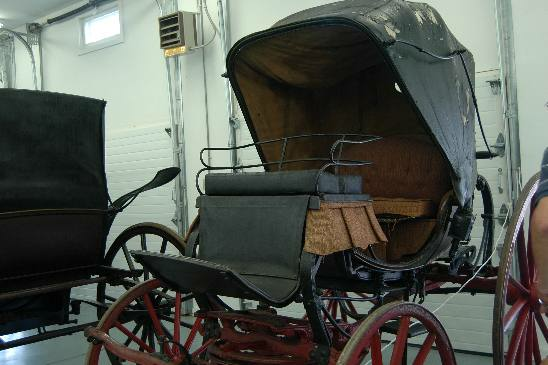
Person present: No